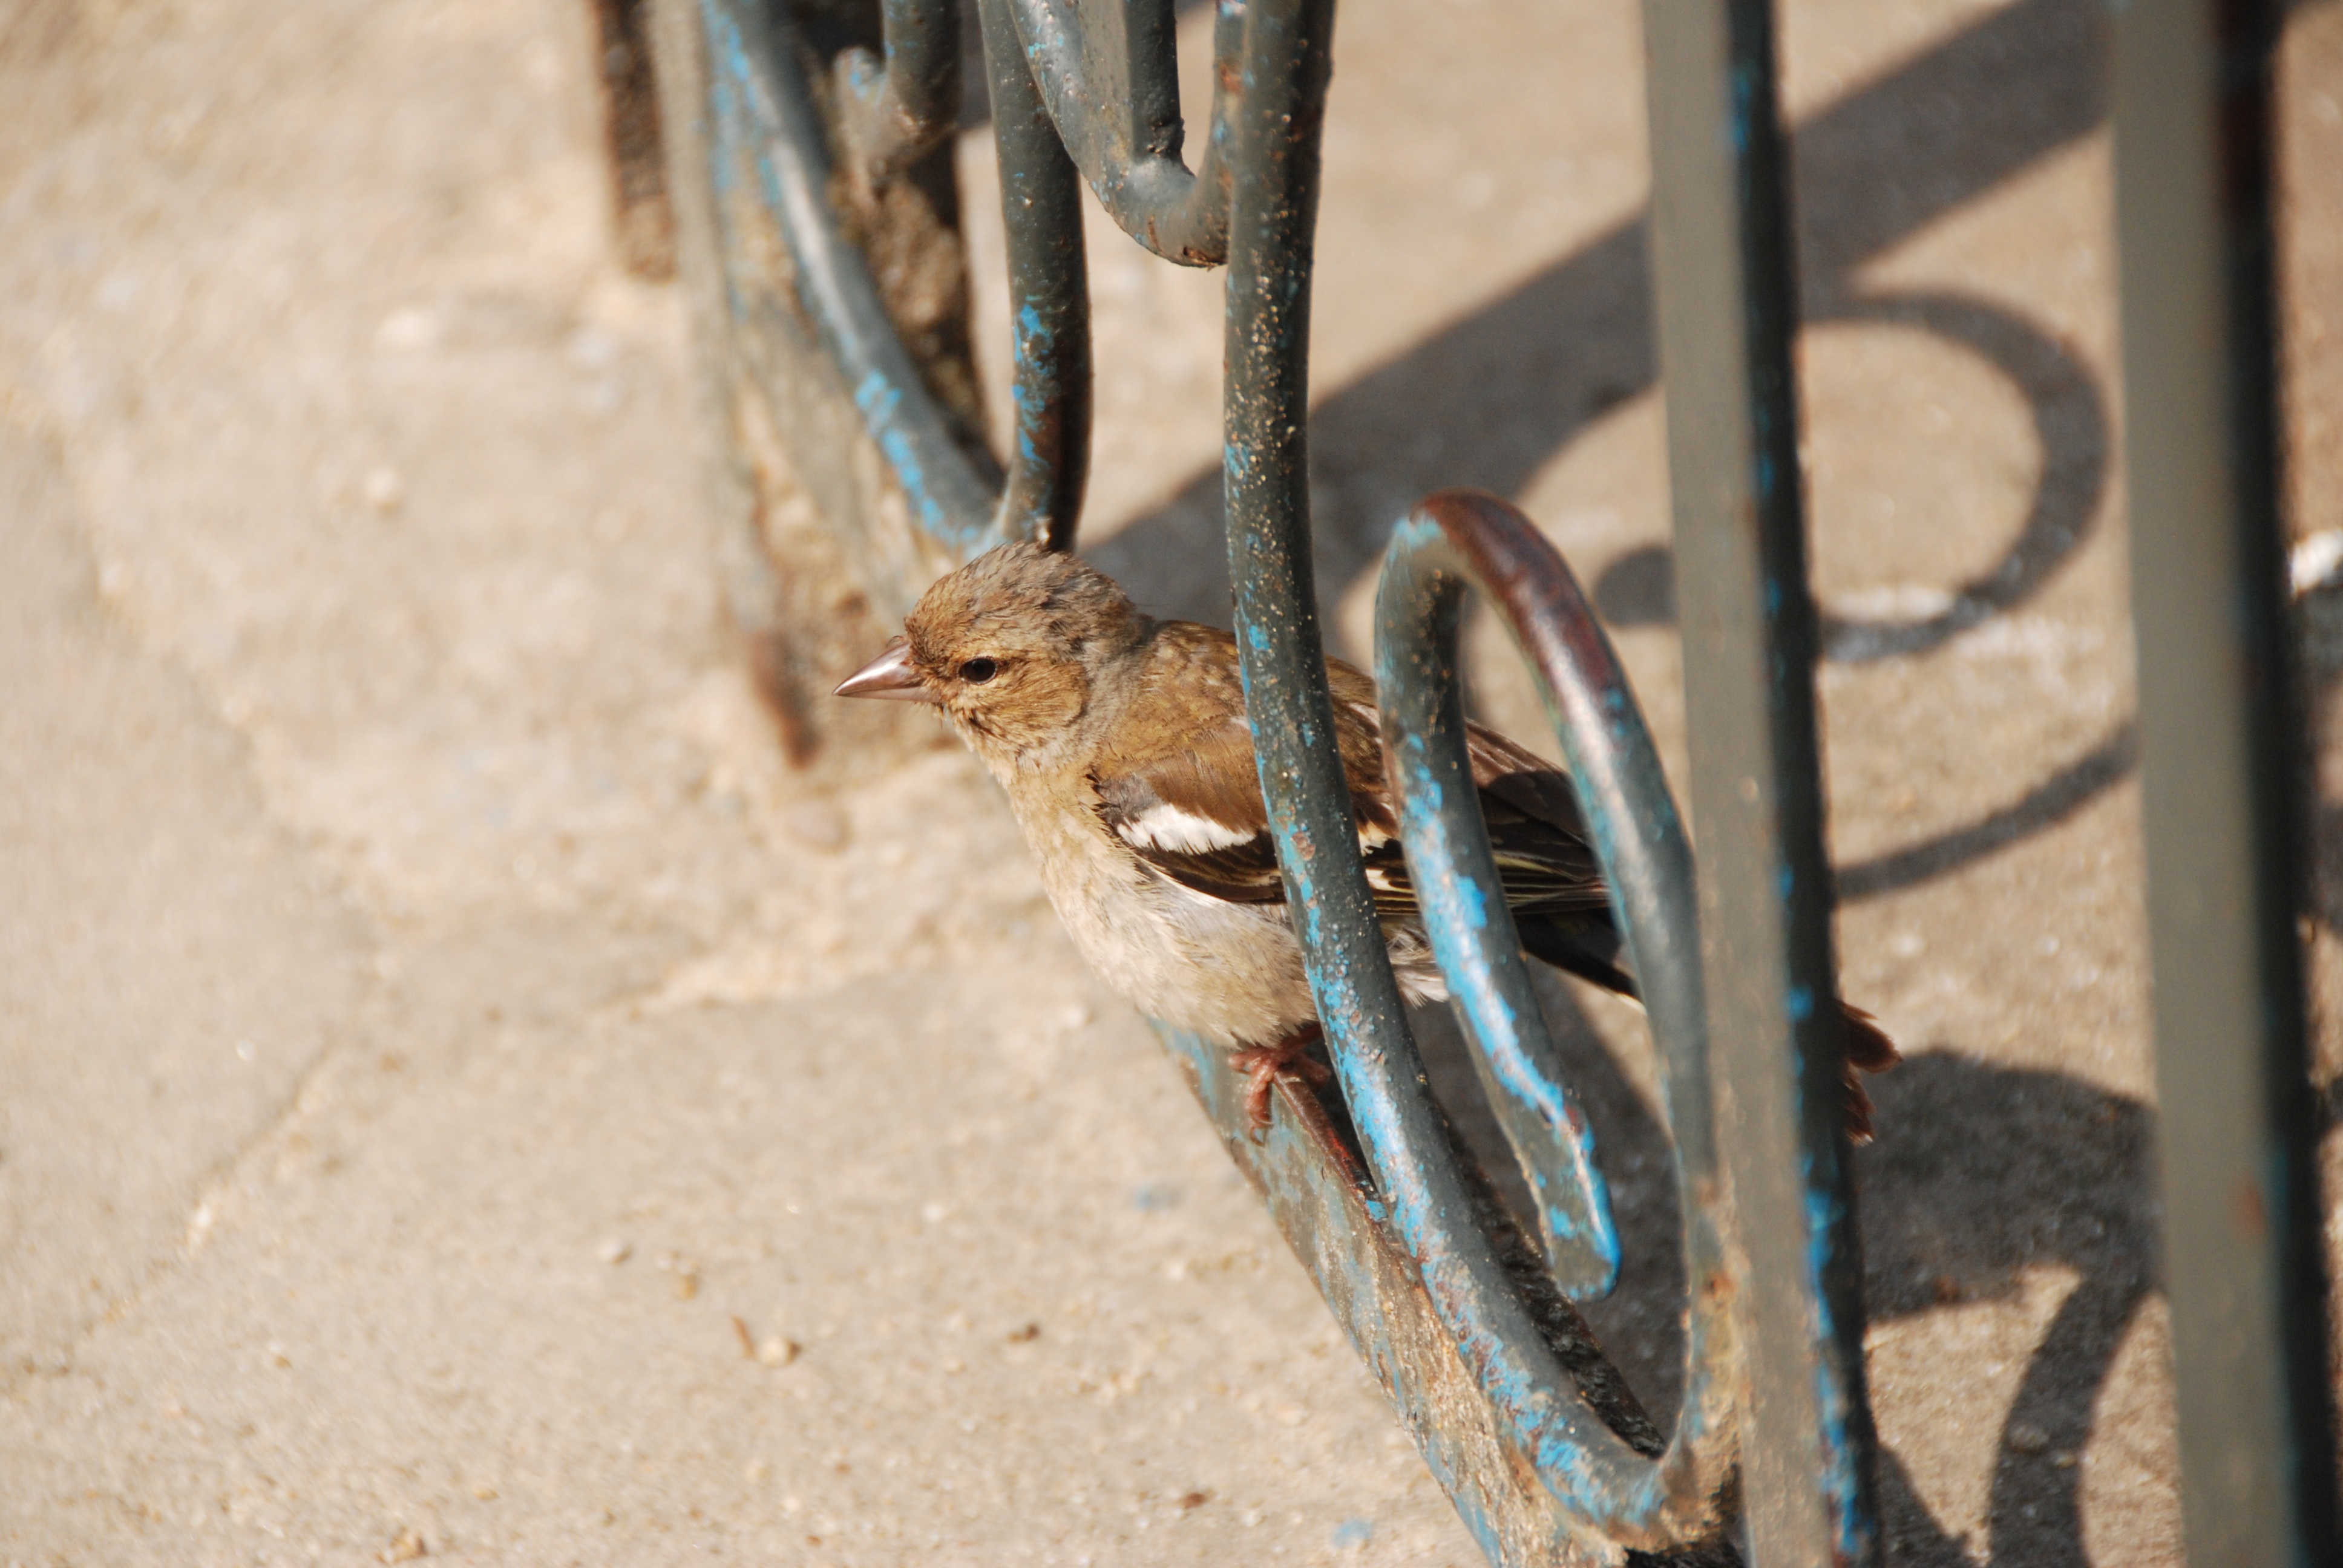
nature, bird, wood, wildlife, fauna, material, close up, iron, macro photography, the sparrow